Woolworth Building

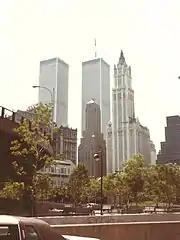
The Woolworth Building in 1985, right, the former World Trade Center in the background

Woolworth commissioned Cass Gilbert to design the new building. There are few print documents that indicate early correspondence between Woolworth and Gilbert, and news articles as late as March 1910 mentioned that no architect had been chosen. Gilbert later mentioned that he had received the commission for the Woolworth Building after getting a phone call from Woolworth one day. The architect had recently finished designing the nearby Broadway–Chambers Building and 90 West Street, whose architecture Woolworth admired. Woolworth wanted his new structure to be of similar design to the Palace of Westminster in London, which was designed in the Gothic style. At the time, Gilbert was well known for constructing modern skyscrapers with historicizing design elements.